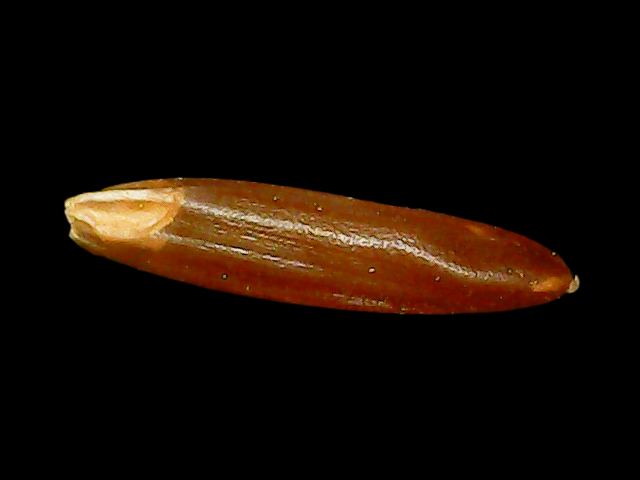
Rice variety: Binadhan20